Let's Touch Wood

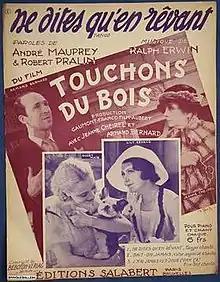

Let's Touch Wood (French: Touchons du bois) is a 1933 French comedy film directed by Maurice Champreux and starring Jeanne Cheirel, Armand Bernard and Lily Zévaco. It is based on the play "The Importance of Being Earnest" by Oscar Wilde.